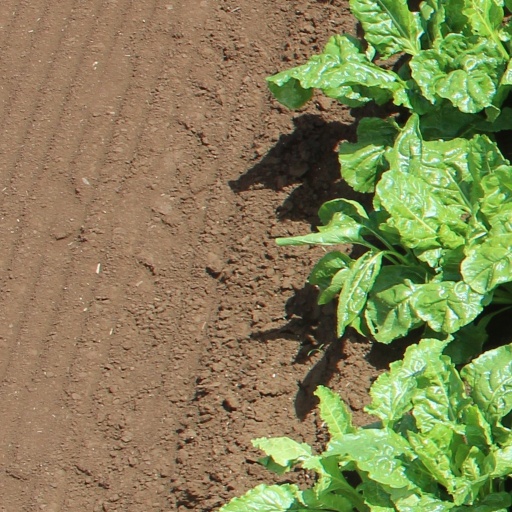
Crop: sugar beet